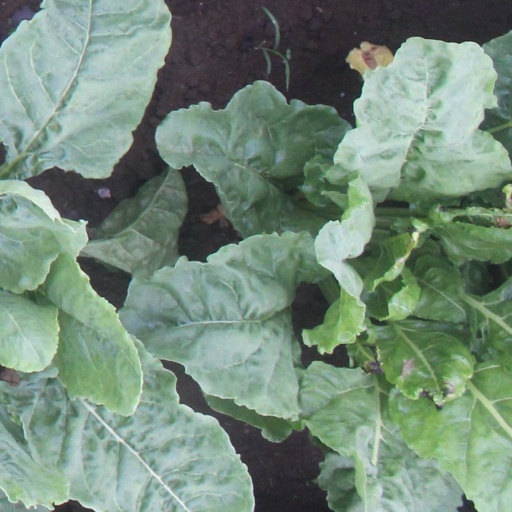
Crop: sugar beet